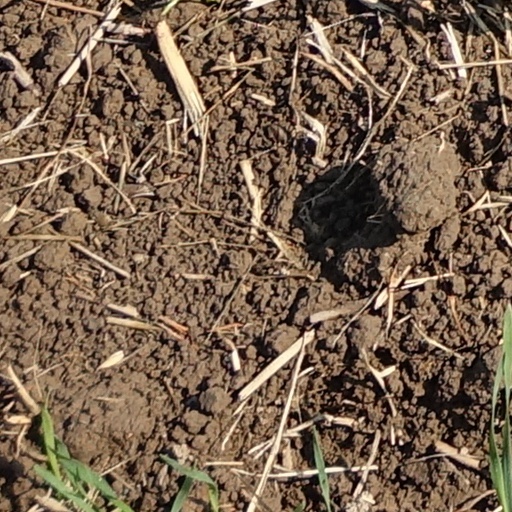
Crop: wheat